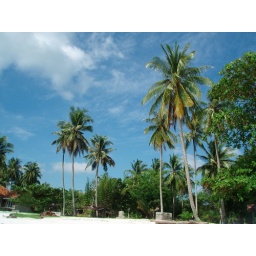
white sand beach in Tanjung Kelayang, Belitung